William Gillette

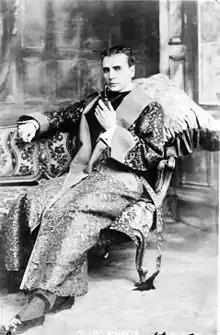
Gillette as Sherlock Holmes

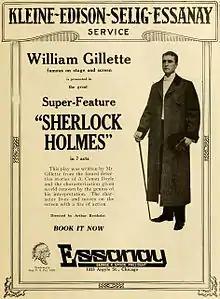
Advertisement for the 1916 film

Meanwhile, Arthur Conan Doyle felt that the character of Sherlock Holmes was stifling him and keeping him from more worthy literary work. He had finished his Holmes saga and killed him off in "The Final Problem" published in 1893. Afterwards, however, Conan Doyle found himself in need of further income, as he was planning to build a new home called "Undershaw". He decided to take his character to the stage and wrote a play. Holmes had appeared in two earlier stage works by other authors in Charles Brookfield's skit "Under the Clock" (1893) and John Webb's play "Sherlock Holmes" (1894); nevertheless, Doyle now wrote a new five-act play with Holmes and Watson in their freshmen years as detectives.